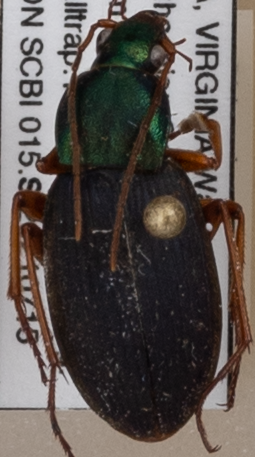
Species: Chlaenius aestivus
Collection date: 2021-07-15
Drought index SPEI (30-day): -0.516
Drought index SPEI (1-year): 0.35
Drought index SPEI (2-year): -0.17